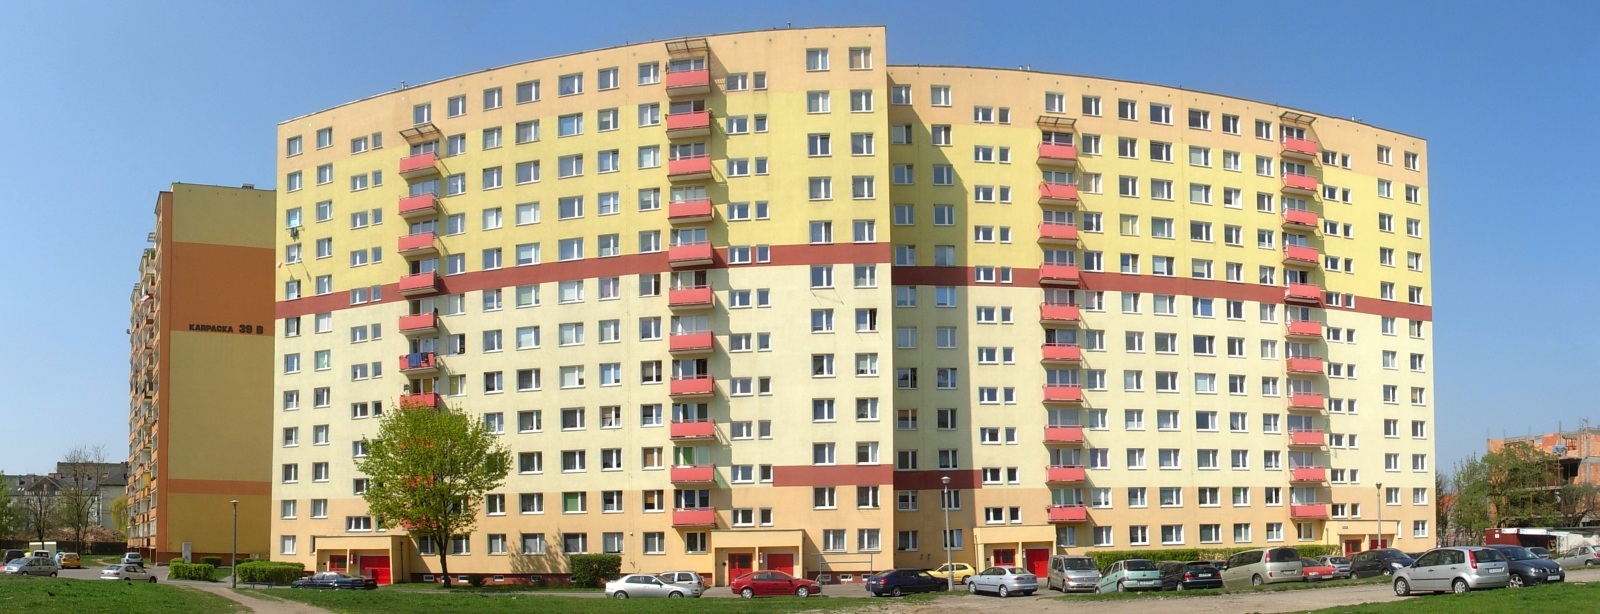
building, urban, plaza, property, residential, apartment, tower block, apartment building, dormitory, commercial building, condominium, neighbourhood, real estate, residential area, bydgoszcz, mixed use, wzg rze